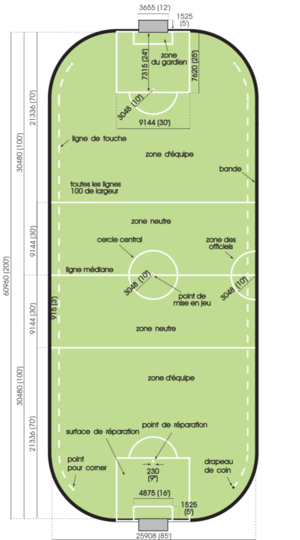
Dimensions d'un terrain de soccer intérieur / indoor soccer
Le soccer intérieur est un sport collectif apparenté au football. Comme lui, il se joue principalement au pied avec un ballon sphérique. Il oppose deux équipes de six joueurs dans une aréna, sur un gazon synthétique. Le soccer intérieur est principalement pratiqué aux États-Unis et au Canada depuis les années 1980, avant de devenir très populaire en Amérique du Sud. L'objectif de chaque camp est de mettre le ballon dans le but adverse, sans utiliser les bras, et de le faire plus souvent que l'autre équipe. Le soccer intérieur n’est pas sous l’égide de la FIFA.